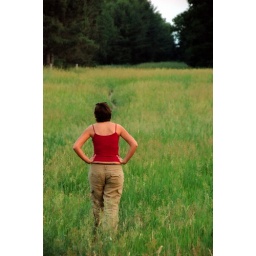
A flower in the grass